Ratel IFV

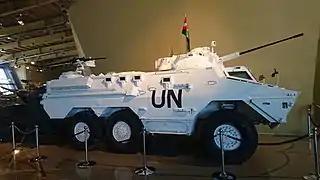
Jordanian Ratel-20 in the Royal Tank Museum, Amman.

Sandock-Austral's attempts to secure new export customers for the Ratel were somewhat curtailed by the passage of United Nations Security Council Resolution 558, which amended the arms embargo to prohibit all member states from importing South African military equipment. At the time production of the Ratel ceased in 1987, no new export orders had been placed. Export of the Ratel only resumed again in the early 2000s, when the SANDF declared hundreds of its own IFVs surplus to requirements and offered them for sale. The chief recipient of these vehicles was the Royal Jordanian Army, which ordered 100 in 2002 and subsequently, another 221 in 2004. The Jordanian government worked closely with a number of South African contractors, such as the Mechanology Design Bureau and Paramount Group, to maintain and refurbish its Ratel fleet. Some Jordanian Ratel-20s have been retrofitted with a new Cummins QSM11-C330 diesel engine developing 329 hp (246 kW). This improved mechanical performance and extended the Ratels' maximum road speed to 110 km/h. The new engine necessitated a relocated engine compartment in the centre of the hull.